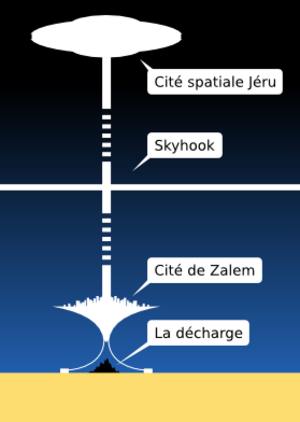
Schéma de Jéru et Zalem dans l'univers de Gunnm
L'univers du manga Gunnm et de ses suites prend place dans une dystopie basée sur une catastrophe écologique due à la collision d'une météorite avec la Terre, amenant l'humanité au bord de l'extinction. Si l'action du manga original se place sur Terre, les suites Gunnm Last Order et Gunnm: Kasei senki étendent son histoire au système solaire.